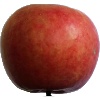
Label: Apple Crimson Snow 1